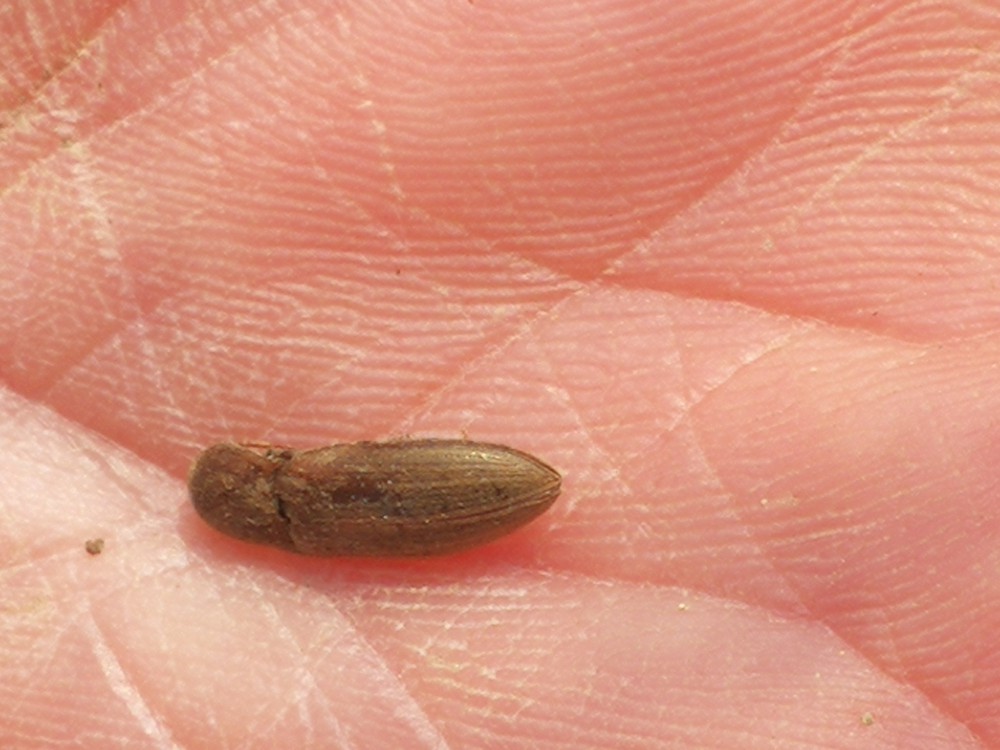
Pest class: clickbeetles_wireworms